Galina Romanova

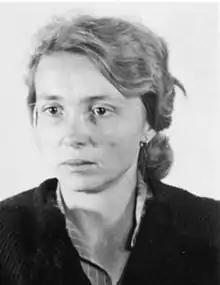
Galina Romanova

Galina Romanova (December 25, 1918 – November 3, 1944) was a Ukrainian doctor who was deported to Germany during World War II to provide medical care for forced laborers. She became involved with the German resistance against Nazism and was executed at Berlin-Plötzensee prison.